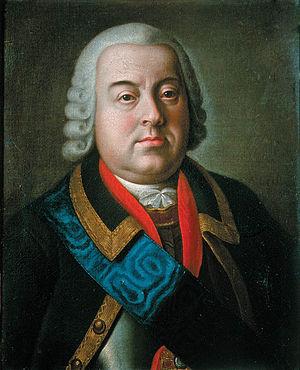
Le prince Nikita Iourievitch Troubetskoï, né le 26 mai 1699 et décédé le 16 octobre 1767, était un militaire et un homme politique russe. Il fut maréchal, procureur général du 28 avril 1740 au 15 août 1760, président du Conseil militaire de 1760 à 1763 et franc-maçon.